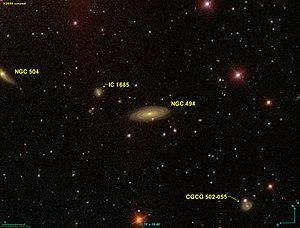
Image créée à l'aide du logiciel Aladin Sky Atlas du Centre de Données astronomiques de Strasbourg et des données de SDSS (Sloan Digital Sky Survey).
NGC 494 est une galaxie spirale située dans la constellation des Poissons à environ 244 millions d'années-lumière de la Voie lactée. Elle a été découverte par l'astronome britannique John Herschel en 1827.